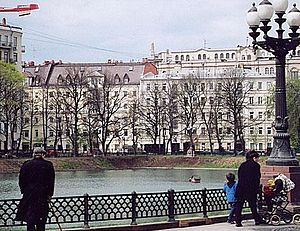
Administrativ inddeling af Moskva / Centrale administrative okrug
Biskopsøerne
Den føderale by Moskva i Rusland er administrativt inddelt i 12 okruger, der igen er opdelt i rajoner og bymæssige bebyggelser. Byen har ikke en egentligt midtby, der er derimod tætte urbane bebyggelser spredt over byen. Vigtige forretningskvarterer inkluderer Kitaj-gorod centralt, Tverskoj, Arbat og Presnenskij, hjemsted for det fremtidige Moskvas Internationale Forretningskvarter mod øst. Den Centrale administrative okrug som helhed har en stor koncentration af forretninger. Rådhuset og store administrationsbygninger er placeret i Tverskoj rajon og Kitaj-gorod. Vestlige administrative okrug er hjemsted for Moskvas statsuniversitet, Spurvebakkerne og Mosfilm-studierne. Moskva havde 12.108.257 indbyggere.